Let the Right One In (TV series)

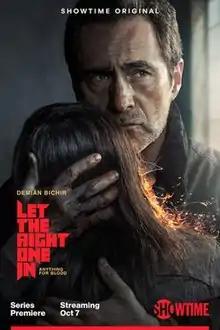
Promotional release poster

Let the Right One In is an American horror drama television series created by Andrew Hinderaker and inspired by the 2004 novel of the same name by John Ajvide Lindqvist. The series stars Demián Bichir, Anika Noni Rose, Grace Gummer, Madison Taylor Baez, Ian Foreman, Nick Stahl, Jacob Buster and Kevin Carroll. It diverges from and expands upon the source material, focusing on a father who cares for his daughter after she becomes a vampire.